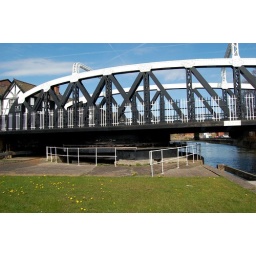
Erected in 1899. The first road swing bridge on floating pontoons and the first electrically operated swing bridge in Great Britain.